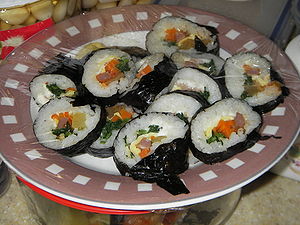
Kimbap
Kimbap.jpg
Kimbap eller Gimbap er en kendt koreansk ret, lavet af kogt ris og forskellige strimler grøntsager/ingredienser der rulles sammen, og dækkes af et tyndt lag tang.